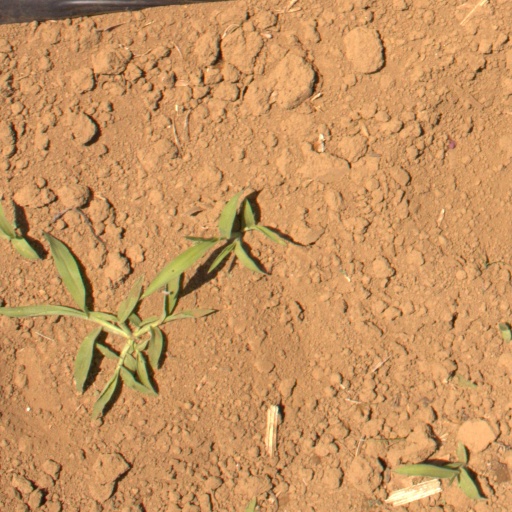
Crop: Jerusalem artichoke